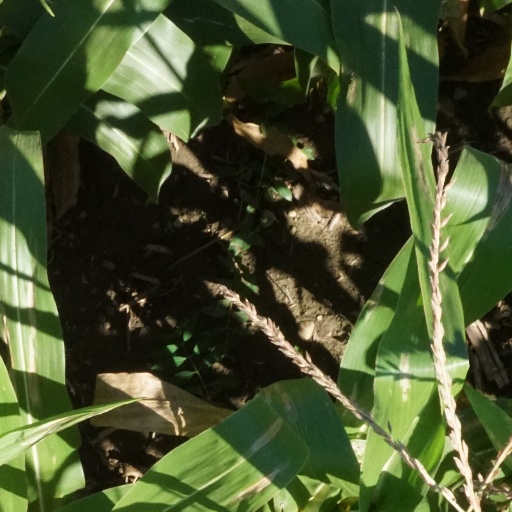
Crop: maize; corn